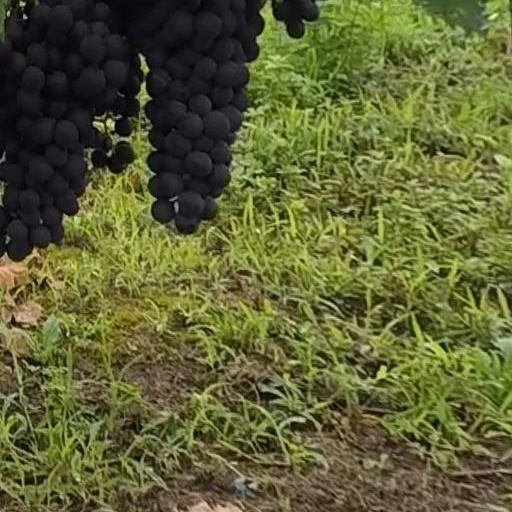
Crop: grape